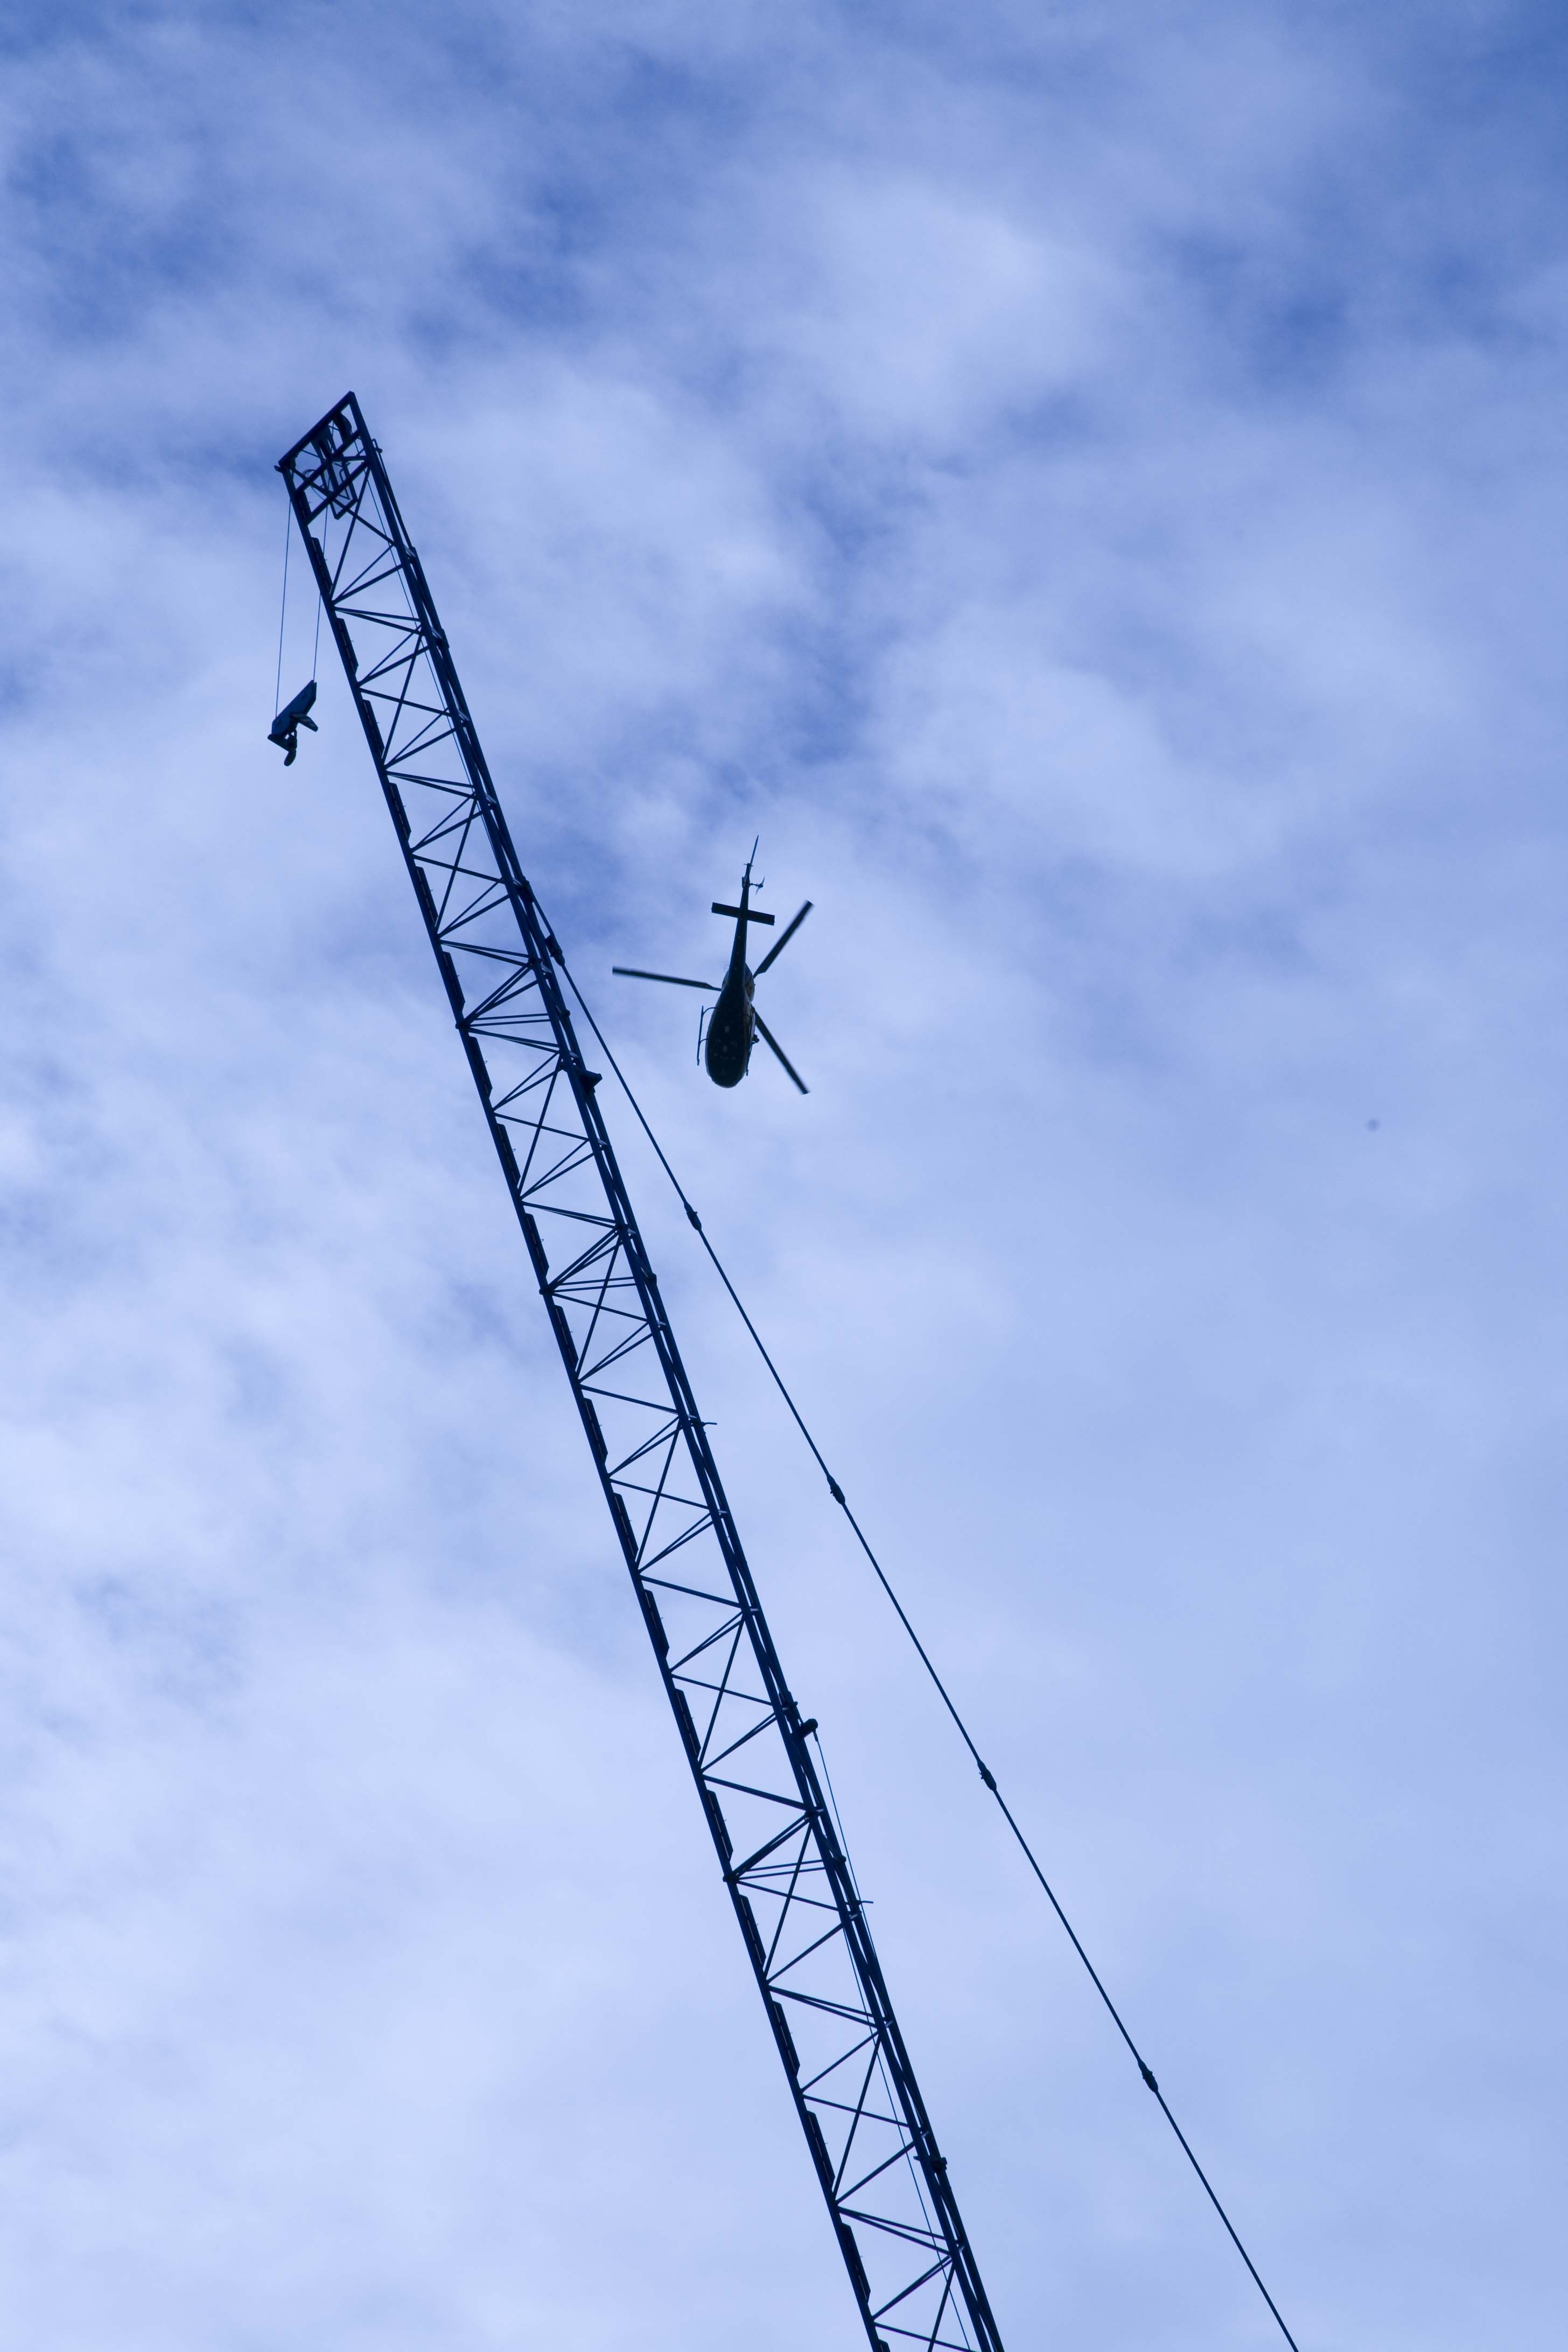
cloud, sky, building, construction, line, mast, blue, helicopter, london, engineering, crane, atmosphere of earth, outdoor structure, overhead power line